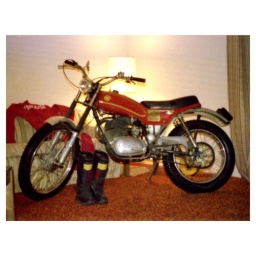
Kept the trial bike in the room at Charlotte, NC 1981-82 with PENTAX auto 110 Charlotte0001ca2